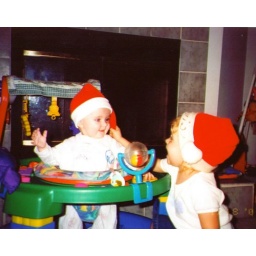
My two girls in their Santa hats as we approached Little Girl's first Christmas.